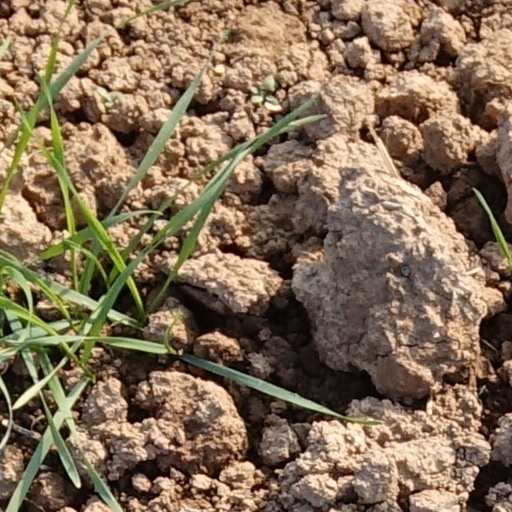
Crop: wheat